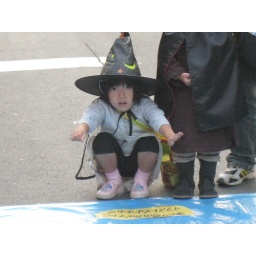
hhalloween in misawa on white pole road